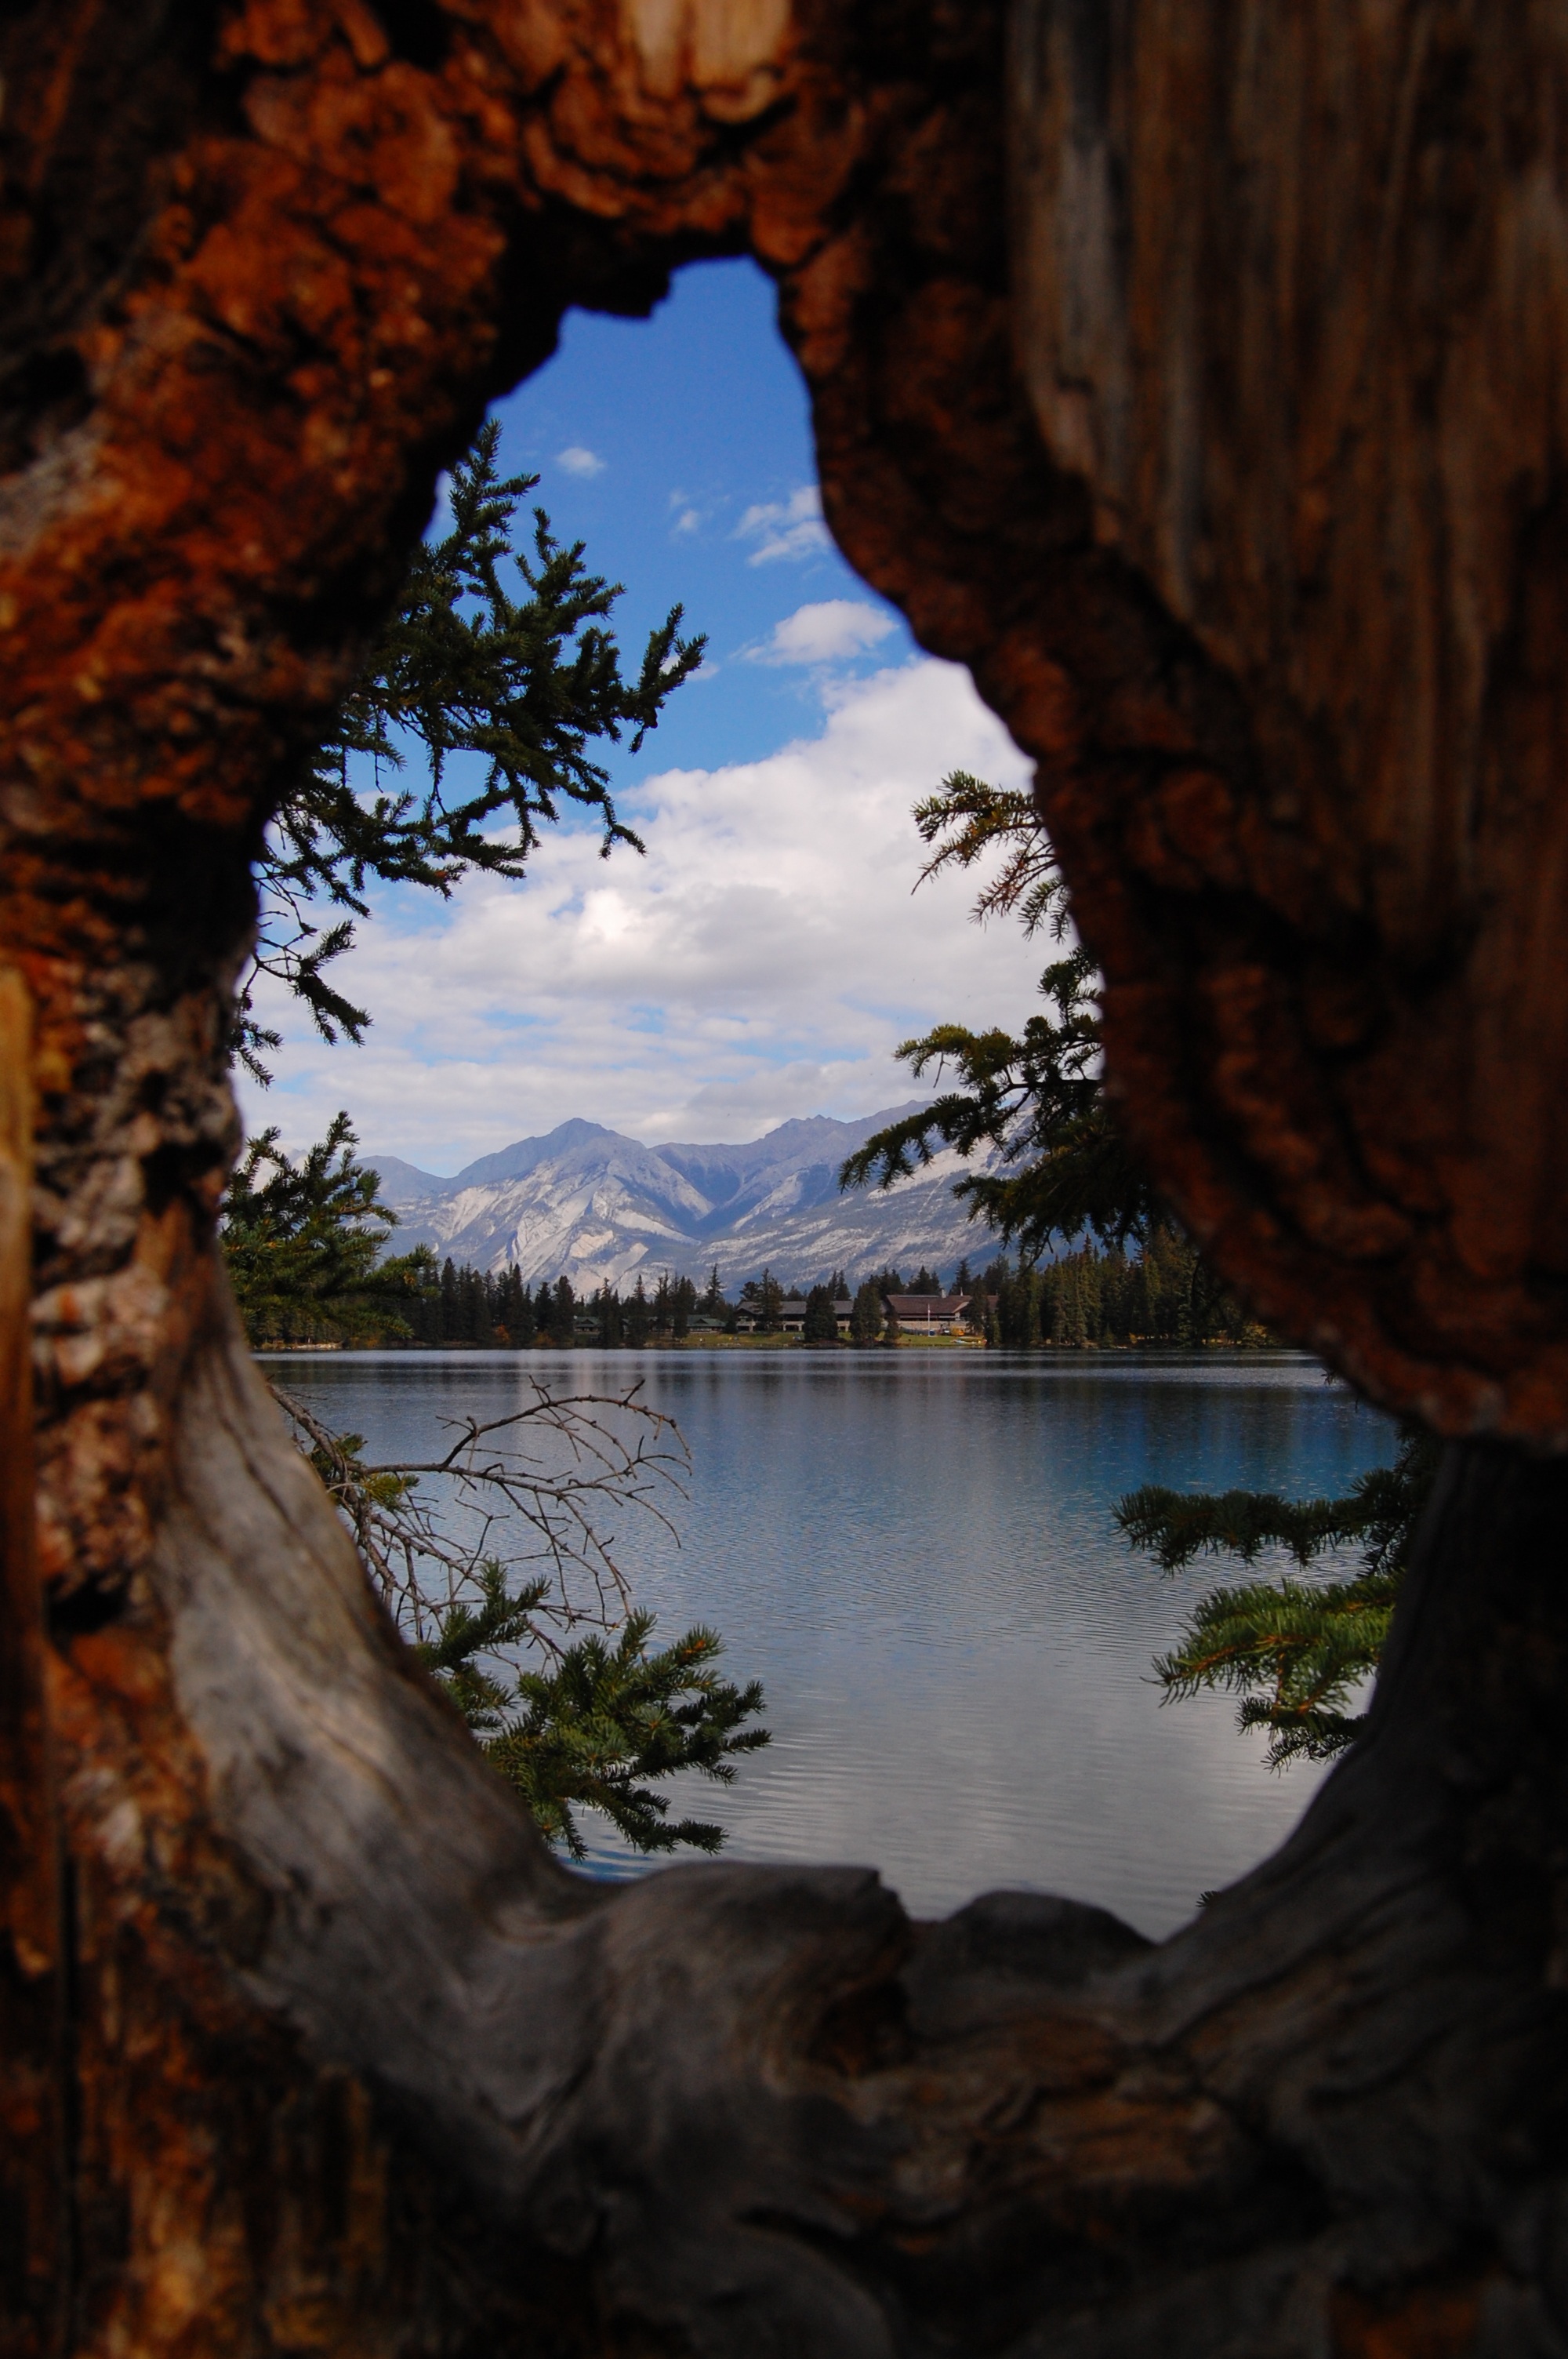
tree, water, nature, rock, wilderness, lake, summer, formation, reflection, autumn, focus, vision, woody plant